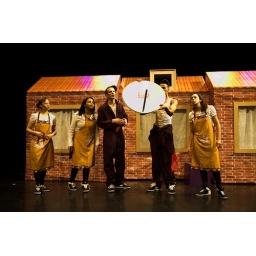
Foto's van de Try Out van Booming Rotterdam door Young Stage in de Hennekijnstraat. Fotograaf Jaap Kooiman